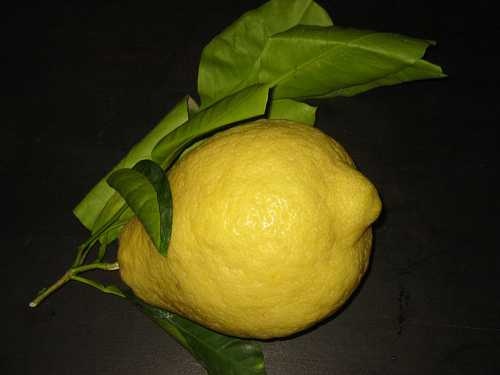
Label: Lemon